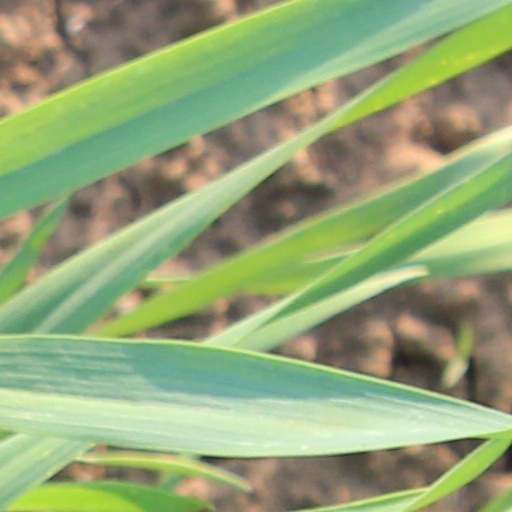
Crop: wheat